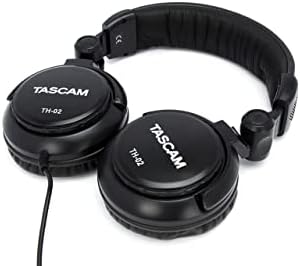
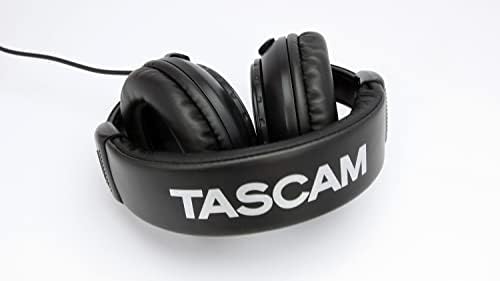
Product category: headphones
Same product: yes